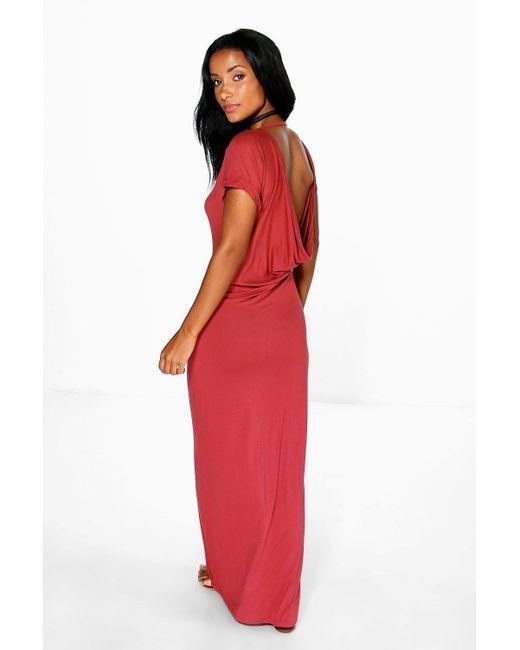
lässiges rotes langes Kleid mit kurzen Ärmeln